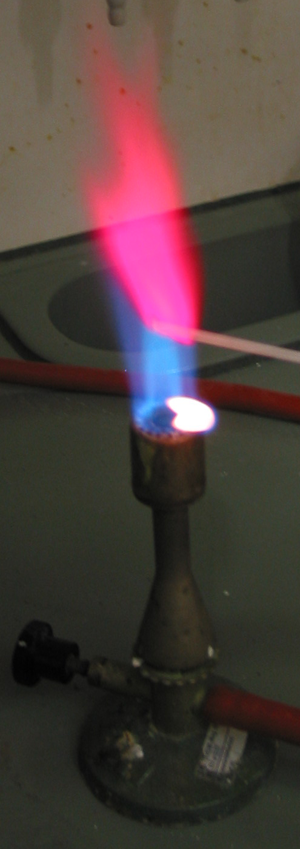
Lithium / Anvendelse / Andre kemiske og industrielle anvendelser
Lithium anvendes i nødblus og indenfor pyroteknik på grund af dets rosenrøde flamme.[109]
Lithium eller litium er et grundstof med symbolet Li og atomnummeret 3. Det er et blødt, sølv-hvidt metal tilhørende gruppen af alkalimetaller i det periodiske system. Ved standardbetingelser er det det letteste metal og det faste grundstof med mindst massefylde. Lithium er, som alle alkalimetaller, stærkt reaktivt og brændbart, og af denne grund opbevares det normalt i mineralolie. Når det skæres åbent, udviser det en metallisk glans, men ved kontakt med fugtig luft korroderer overfladen hurtigt til en mat, sølvgrå farve og senere falmet sort. På grund af dets høje reaktivitet forekommer lithium aldrig frit i naturen, men i stedet kun i forbindelser, som normalt er ioniske. Lithium forekommer i en række pegmatitiske mineraler, men på grund af dets opløselighed som en ion er det til stede i havvand og udvindes typisk fra saltlager og ler. På kommercielt niveau isoleres lithium elektrolytisk fra en blanding af lithiumklorid og kaliumklorid.